KiHa 40 series

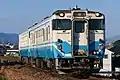
KiHa 47-118, January 2020

Following the privatization and splitting of JNR in April 1987, JR Shikoku received a total of 53 KiHa 40 series vehicles (11 KiHa 40s and 42 KiHa 47s). , JR Shikoku operates 43 KiHa 40 series vehicles, classified as follows.